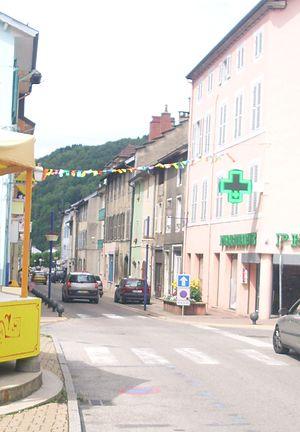
Une des rues de Moirans-en-Montagne (39)
Moirans-en-Montagne est une commune française située dans le département du Jura en région Bourgogne-Franche-Comté. Le bourg est essentiellement connu pour être la capitale du jouet en bois. Un lycée professionnel dans le domaine du bois y est implanté.